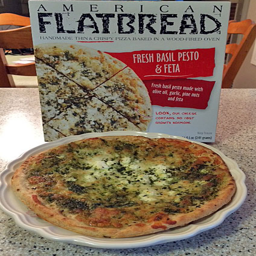
we enjoyed all three of the pizzas .